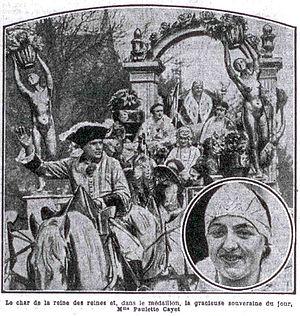
Le char de Paulette Cayet, Reine des Reines de la Mi-Carême 1928 à Paris et son portrait en médaillon.
La Mi-Carême à Paris, longtemps appelée également Fête des Blanchisseuses, est de facto au moins depuis le XVIIIᵉ siècle la fête des femmes de Paris dans le cadre du très féminin Carnaval de Paris.